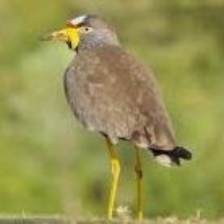
Species: WATTLED LAPWING
Scientific name: VANELLUS INDICUS